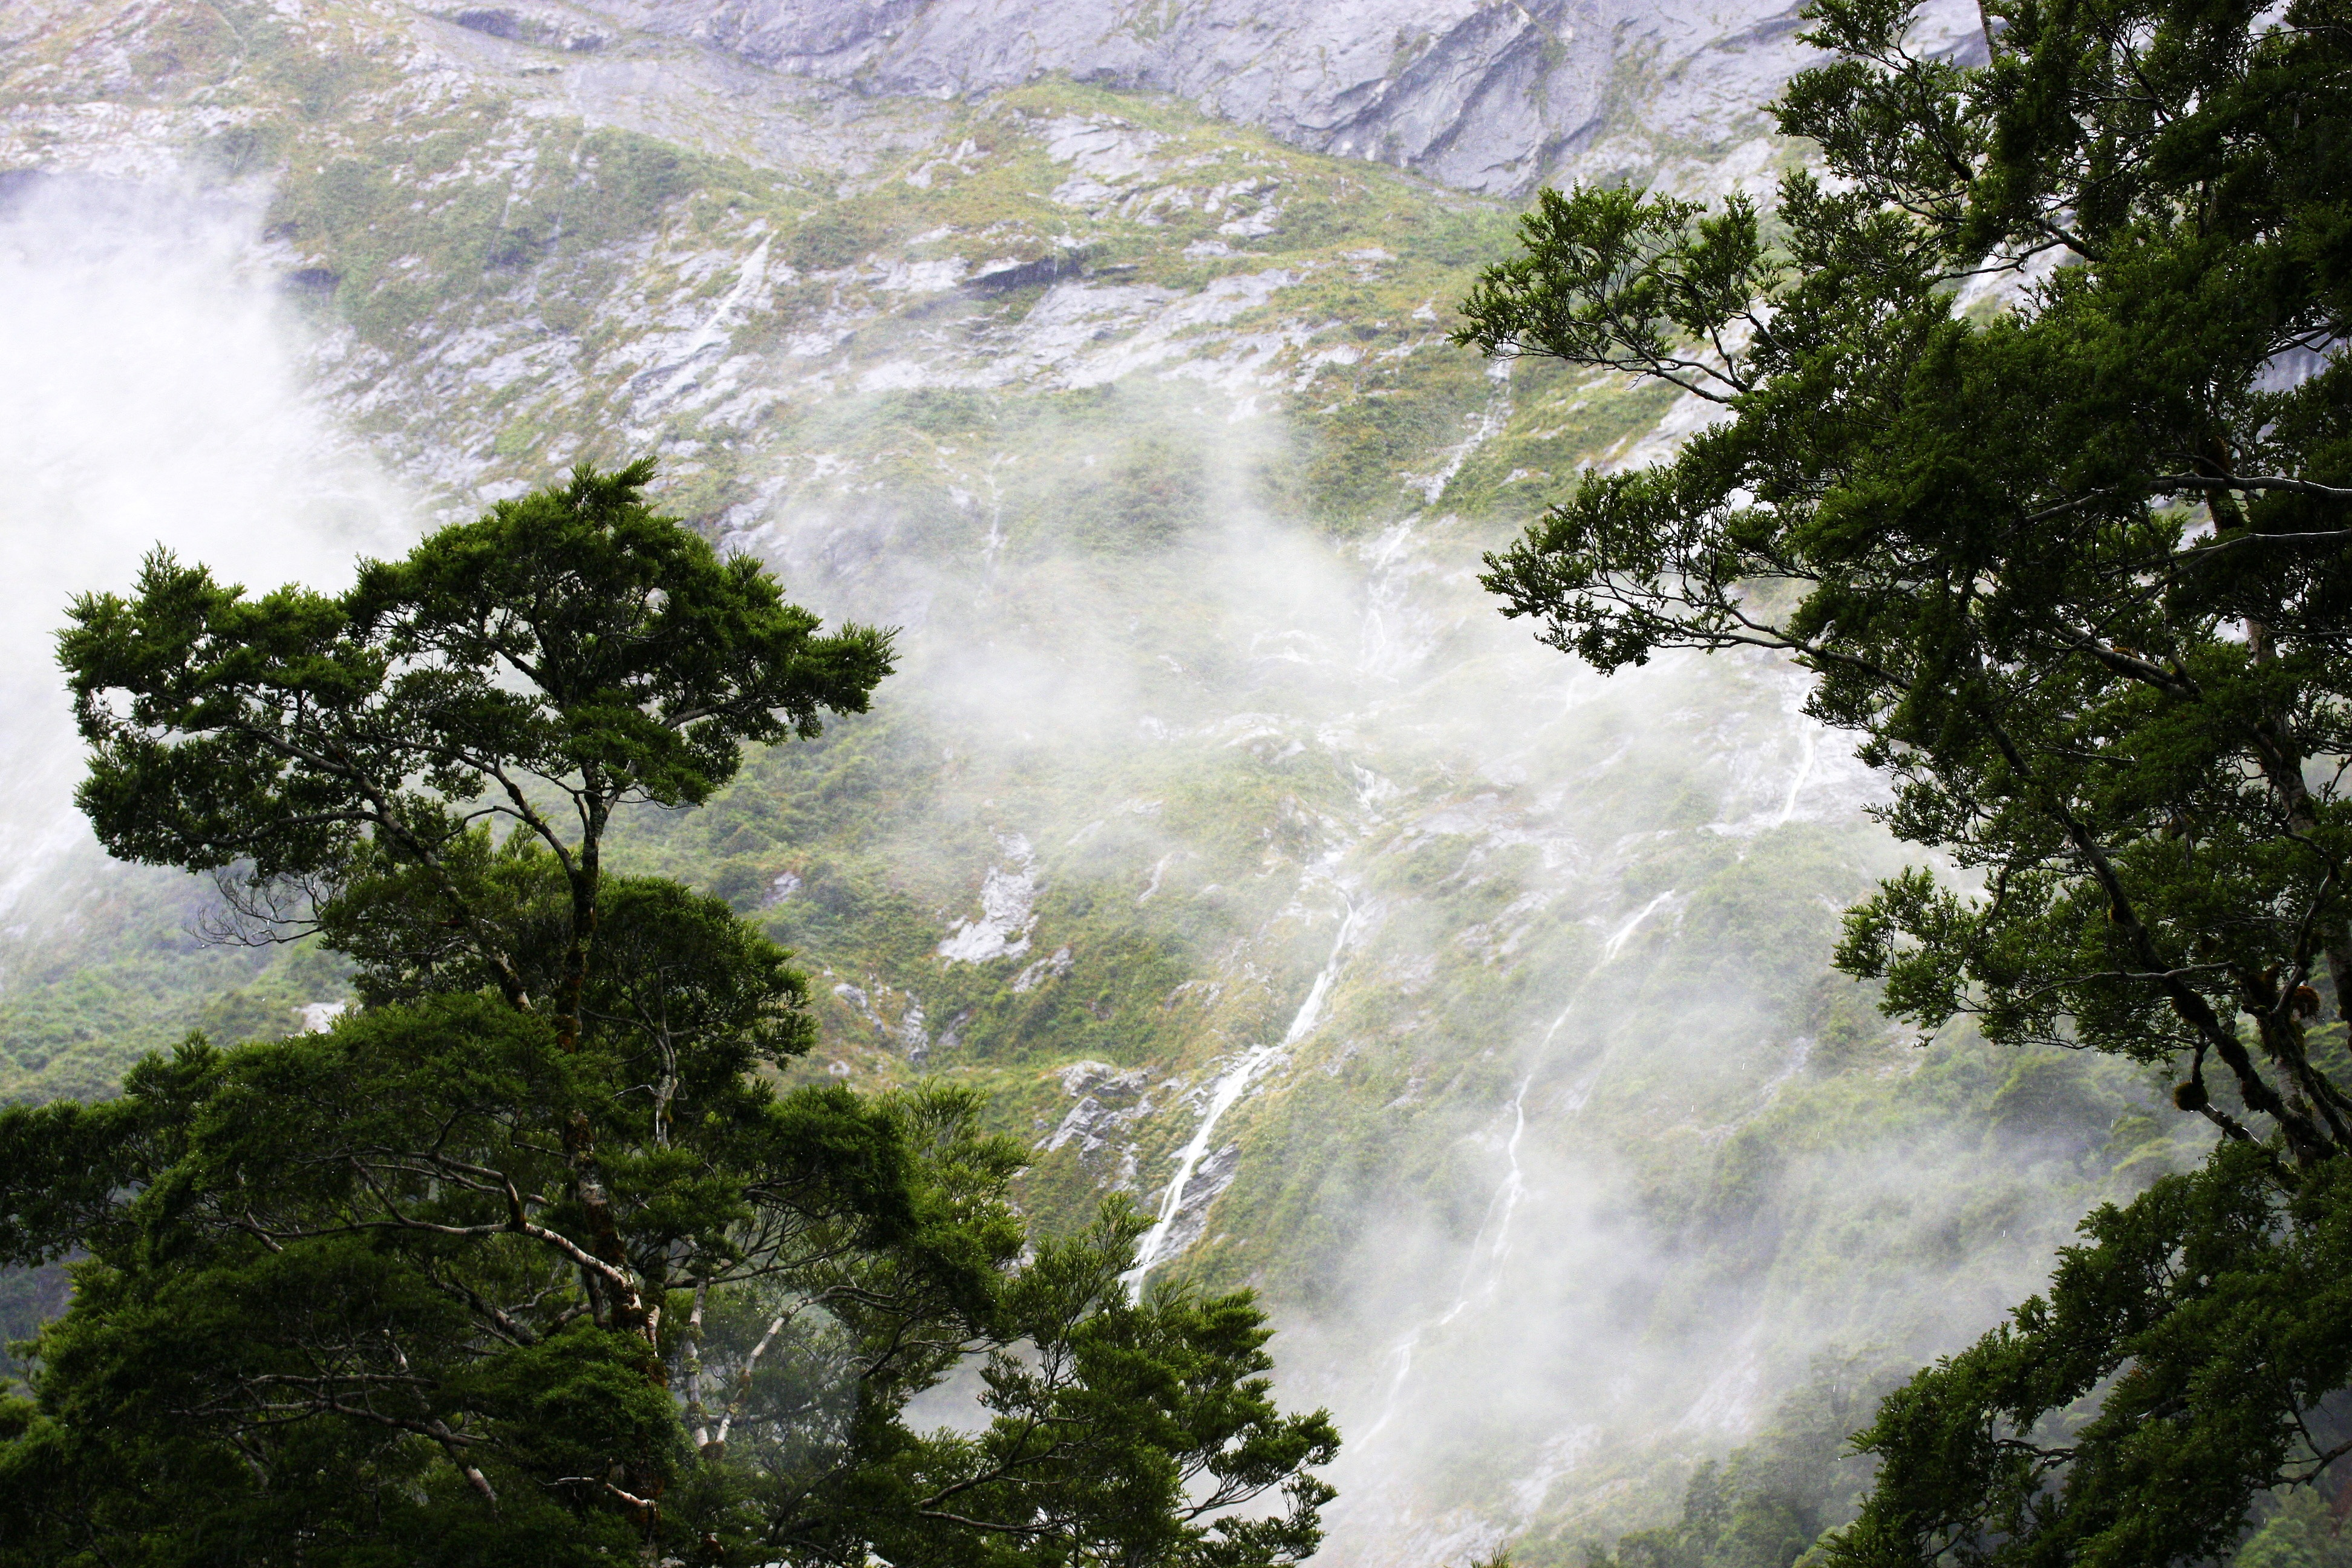
water, nature, forest, waterfall, mountain, fog, mist, river, valley, foggy, stream, jungle, scenic, rapid, body of water, trees, clouds, rainforest, water feature, atmospheric phenomenon, geological phenomenon